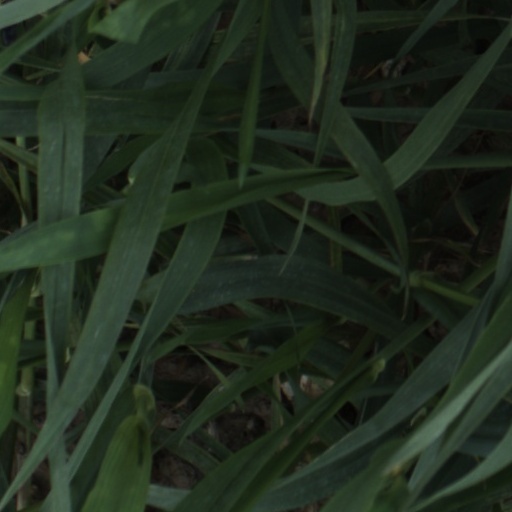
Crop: wheat